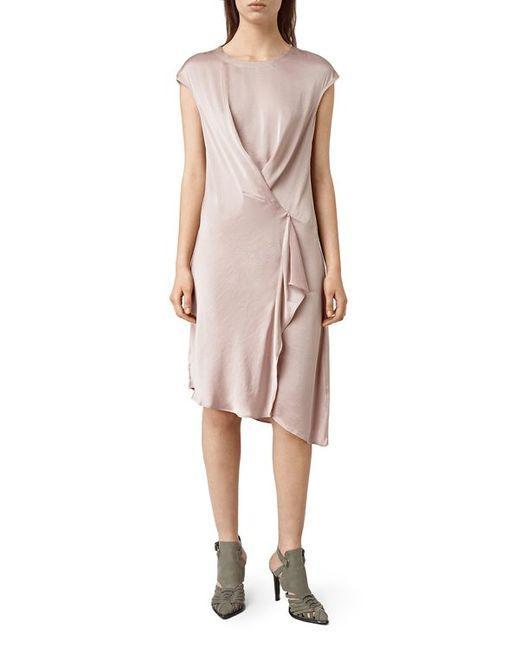
Gerafftes Jerseykleid in Hellrosa